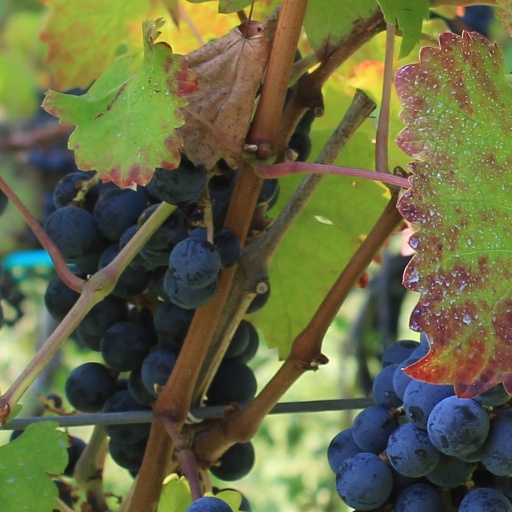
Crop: grape